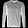
Label: Pullover